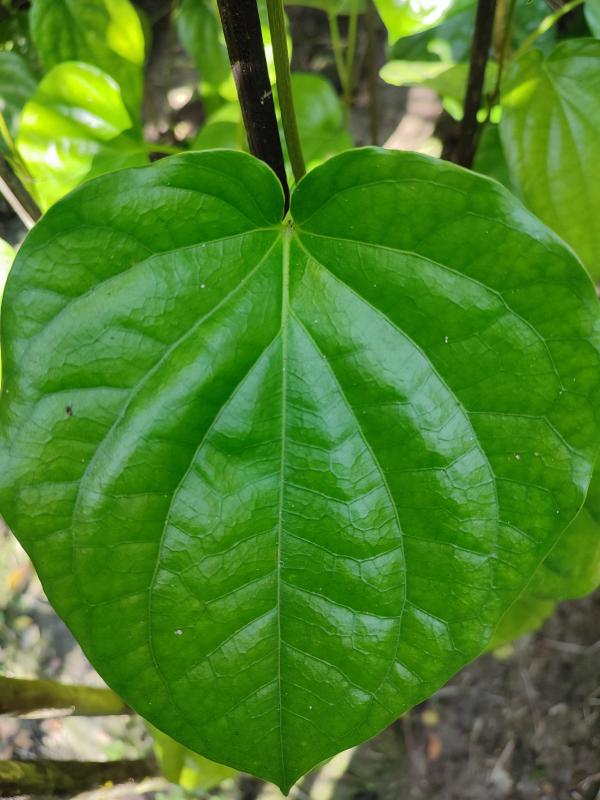
Label: Healthy_Leaf